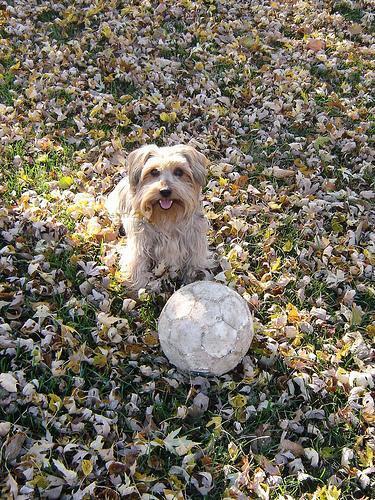
silky_terrier